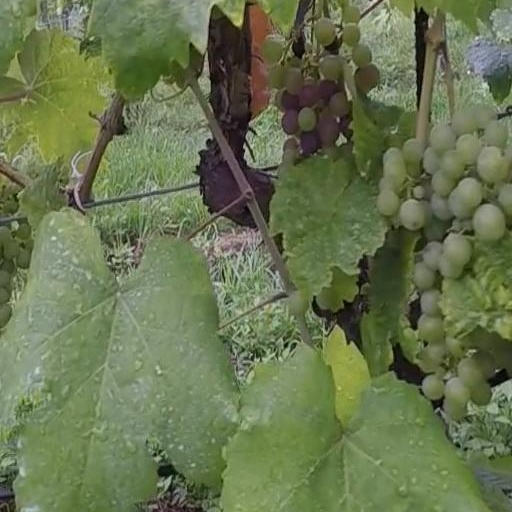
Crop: grape